Isabel (film)

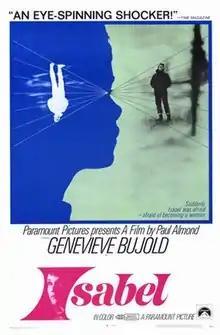
Film poster

Isabel is a 1968 Canadian film written, directed and produced by Paul Almond.